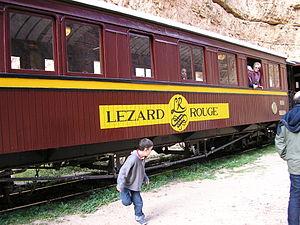
Photographie personnelle prise en décembre 2004 lors d'une halte du train touristique ""Lézard rouge"" entre Metlaoui et Redeyef. On peut observer l'une des 6 voitures de ce train autrefois utilisé pour l'agrément du bey de Tunis."
Le Lézard rouge est le nom donné à un train touristique de Tunisie parcourant les gorges de Selja, un canyon aux parois abruptes au centre duquel coule l'oued Selja. Le départ se fait à la gare de Métlaoui dans le centre-ouest du pays, le train parcourant ensuite 43 kilomètres sur une portion empruntée par les trains miniers évacuant les phosphates.